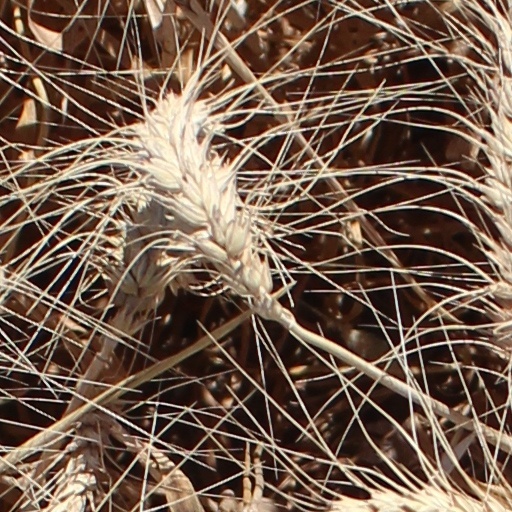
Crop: wheat